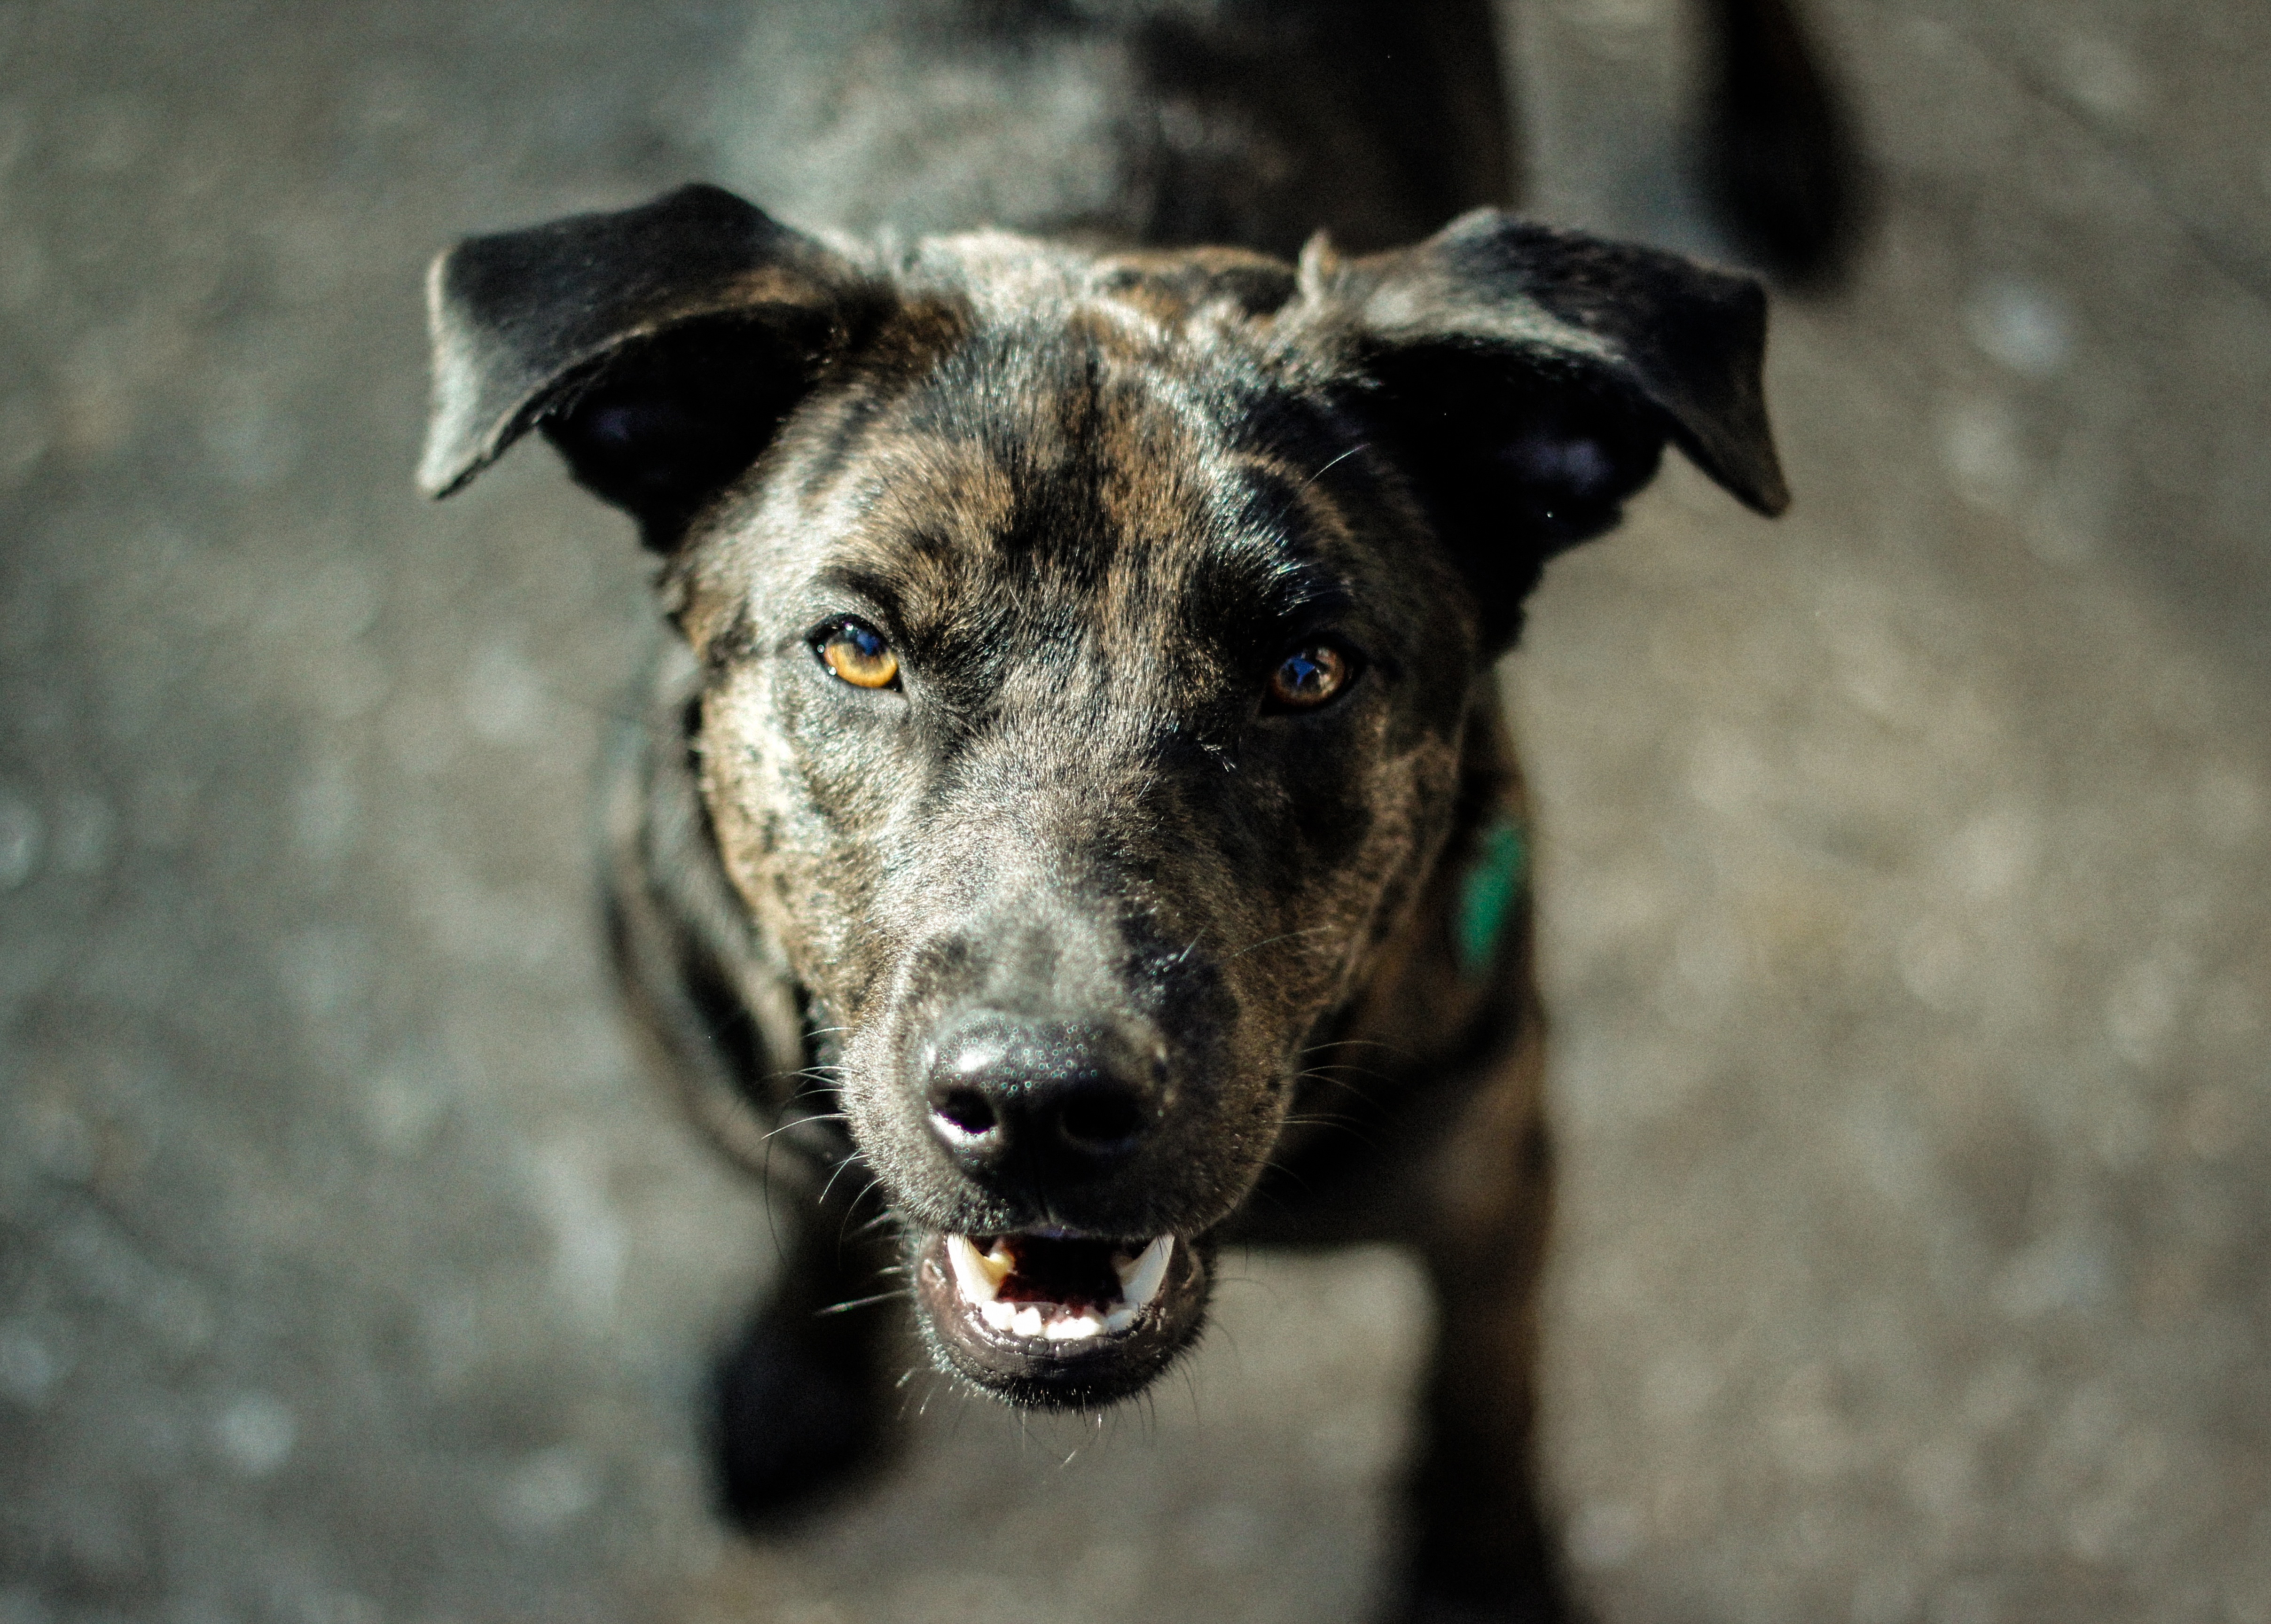
puppy, dog, mammal, black, vertebrate, dog breed, patterdale terrier, street dog, dog like mammal, louisiana catahoula leopard dog